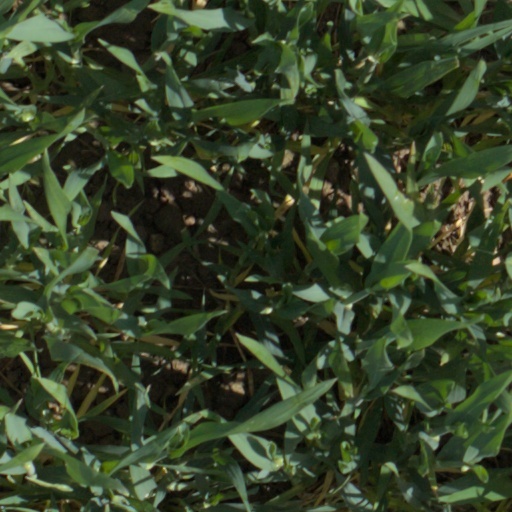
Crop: wheat